Jolthead porgy

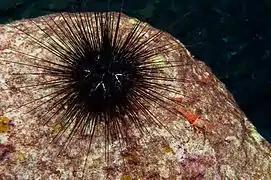
"Diadema antillarum", a common Caribbean sea urchin.

There is some debate over the Jolthead porgy's diet. Some sources consider it omnivorous, while others state at its eats mainly other animals such as sea urchins (especially of the genus "Diadema"), mollusks and crustaceans.